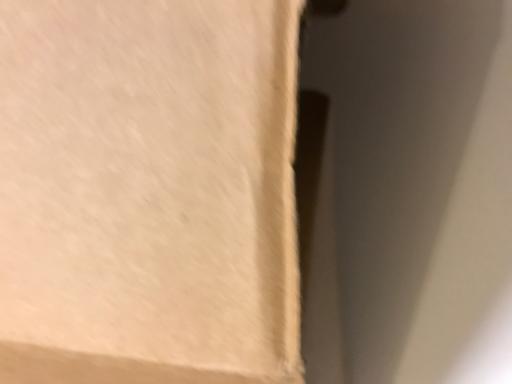
Label: cardboard